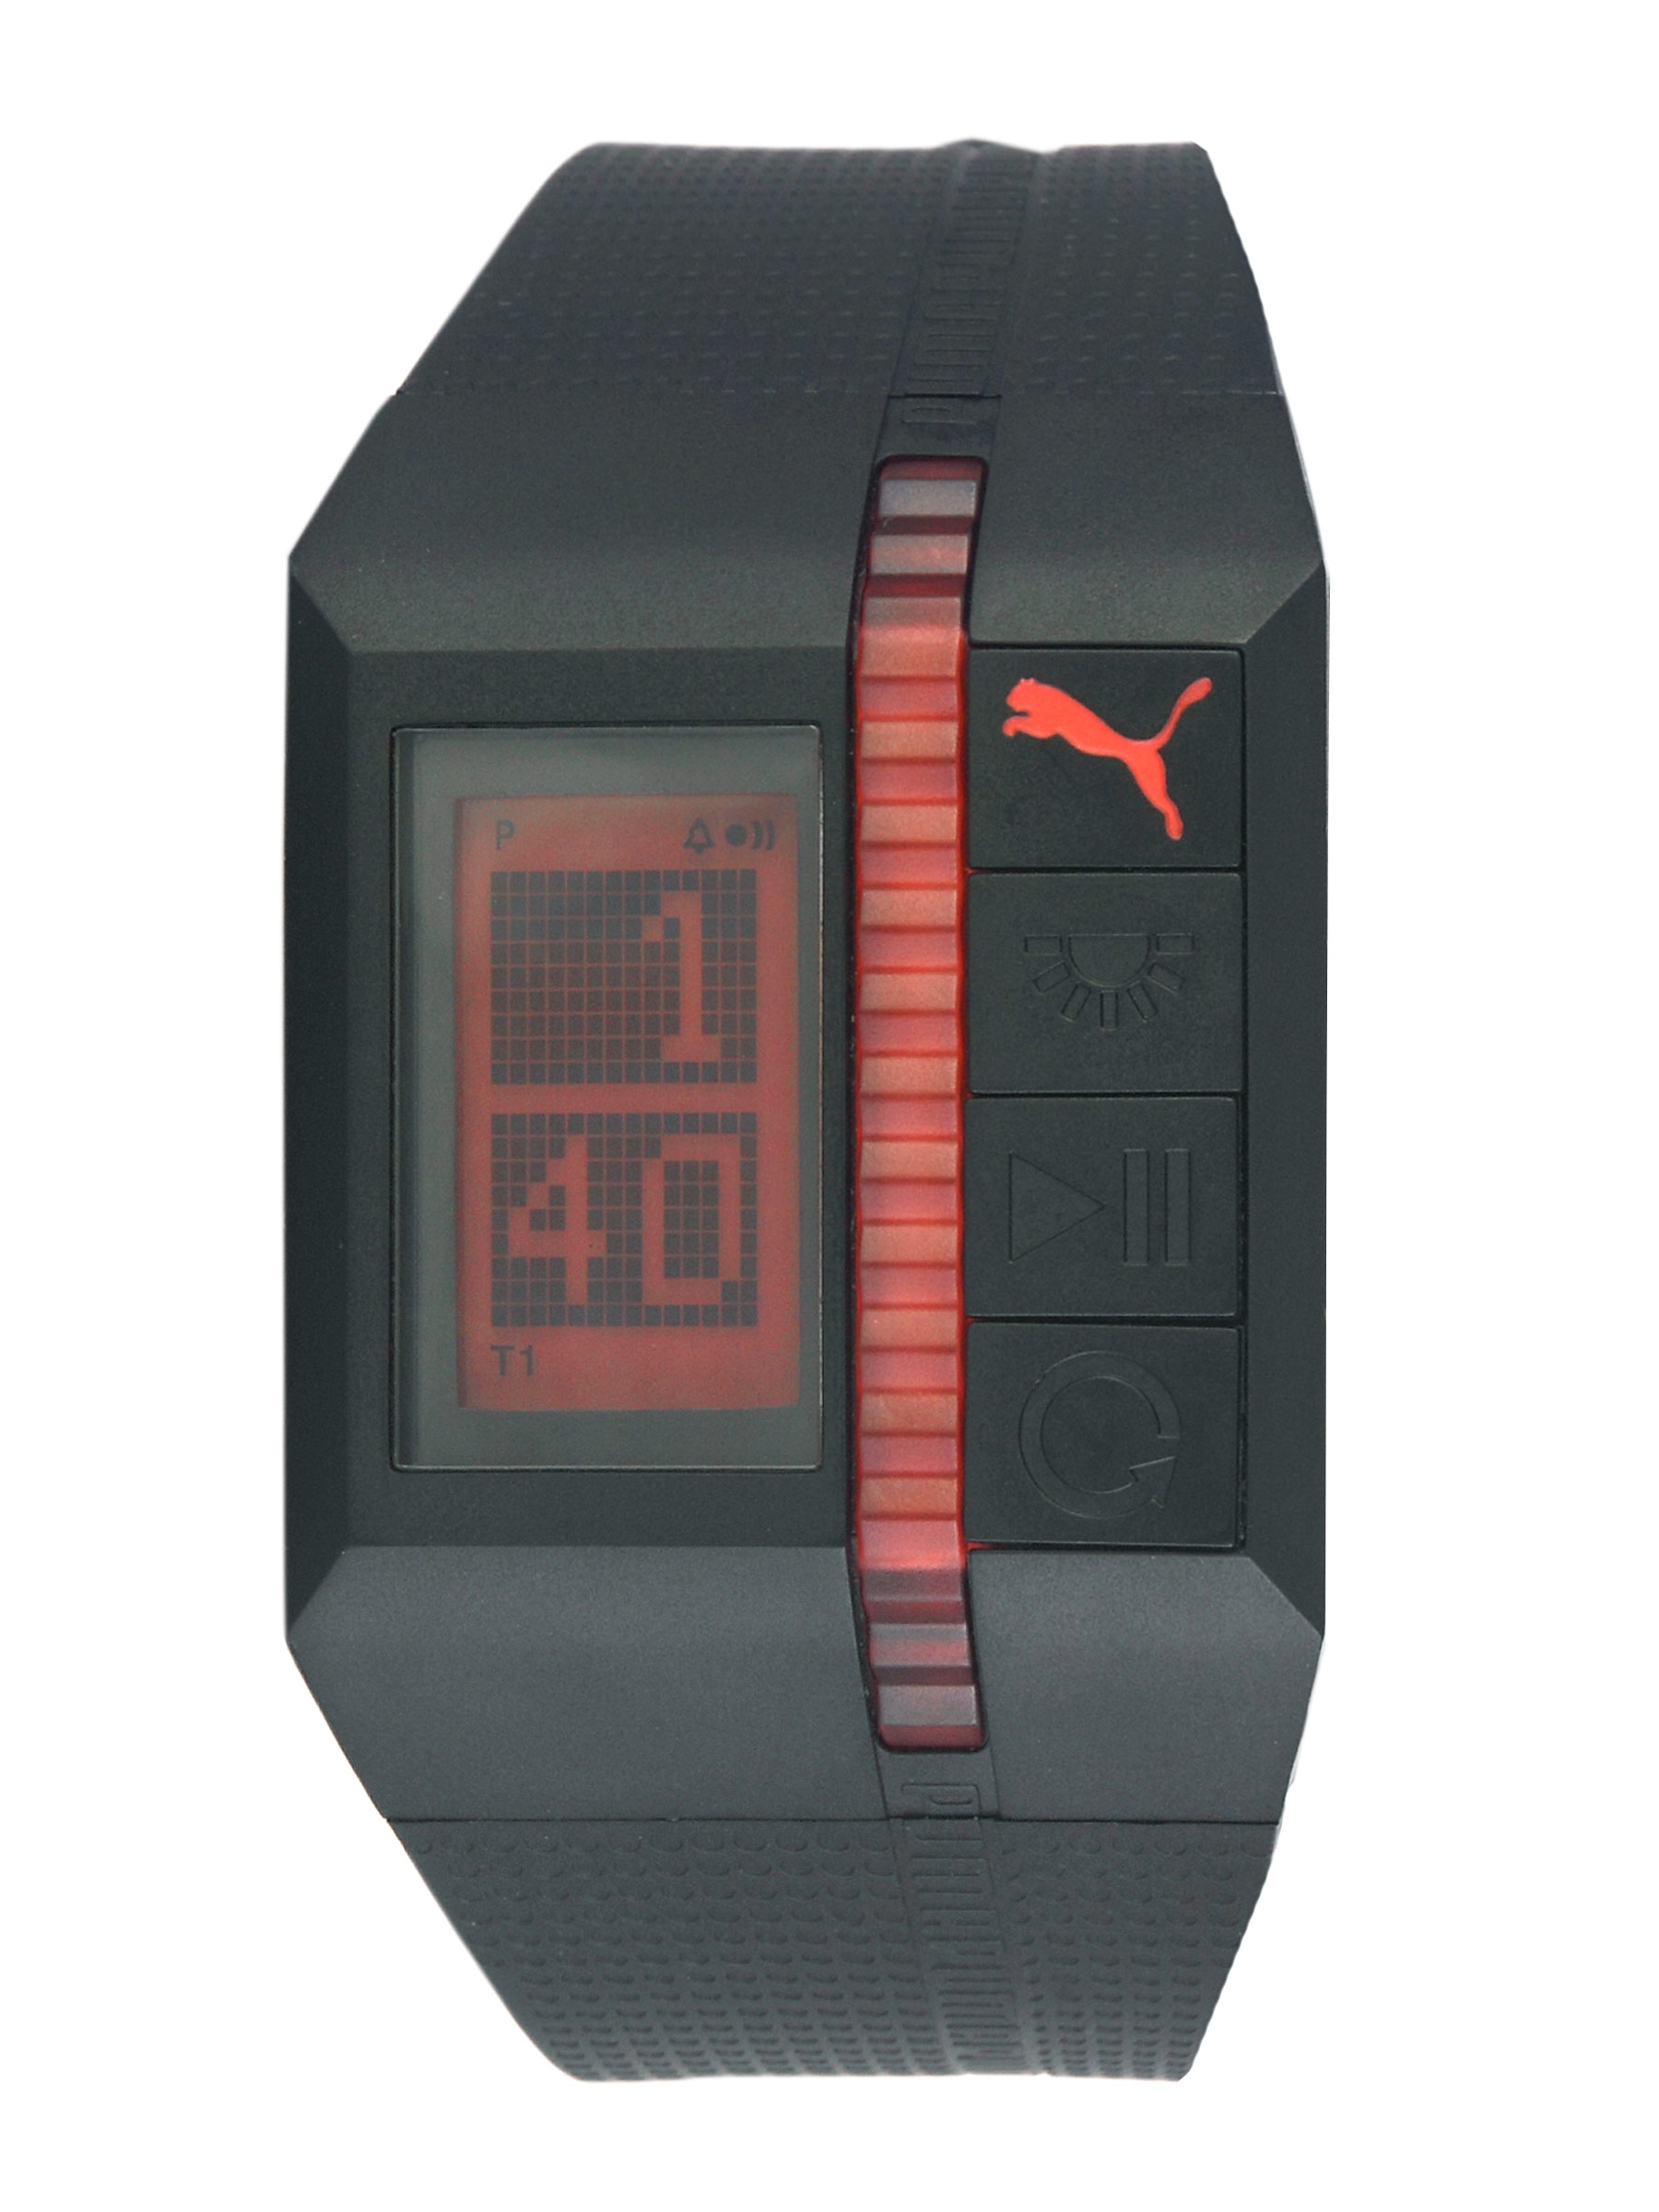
Puma Men Beat Black Watches
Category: Accessories / Watches / Watches
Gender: Men
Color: Black
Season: Winter 2016
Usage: Sports